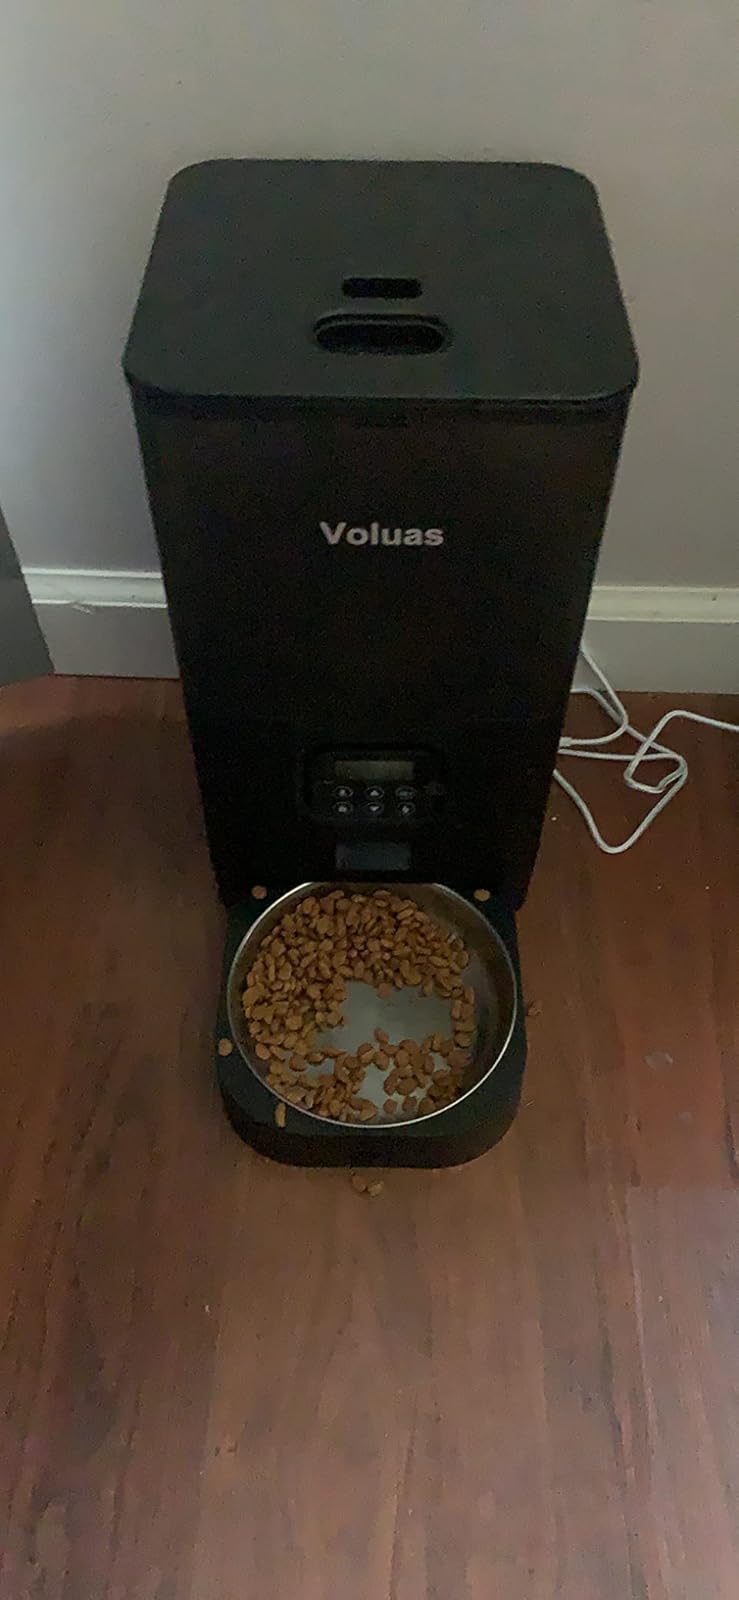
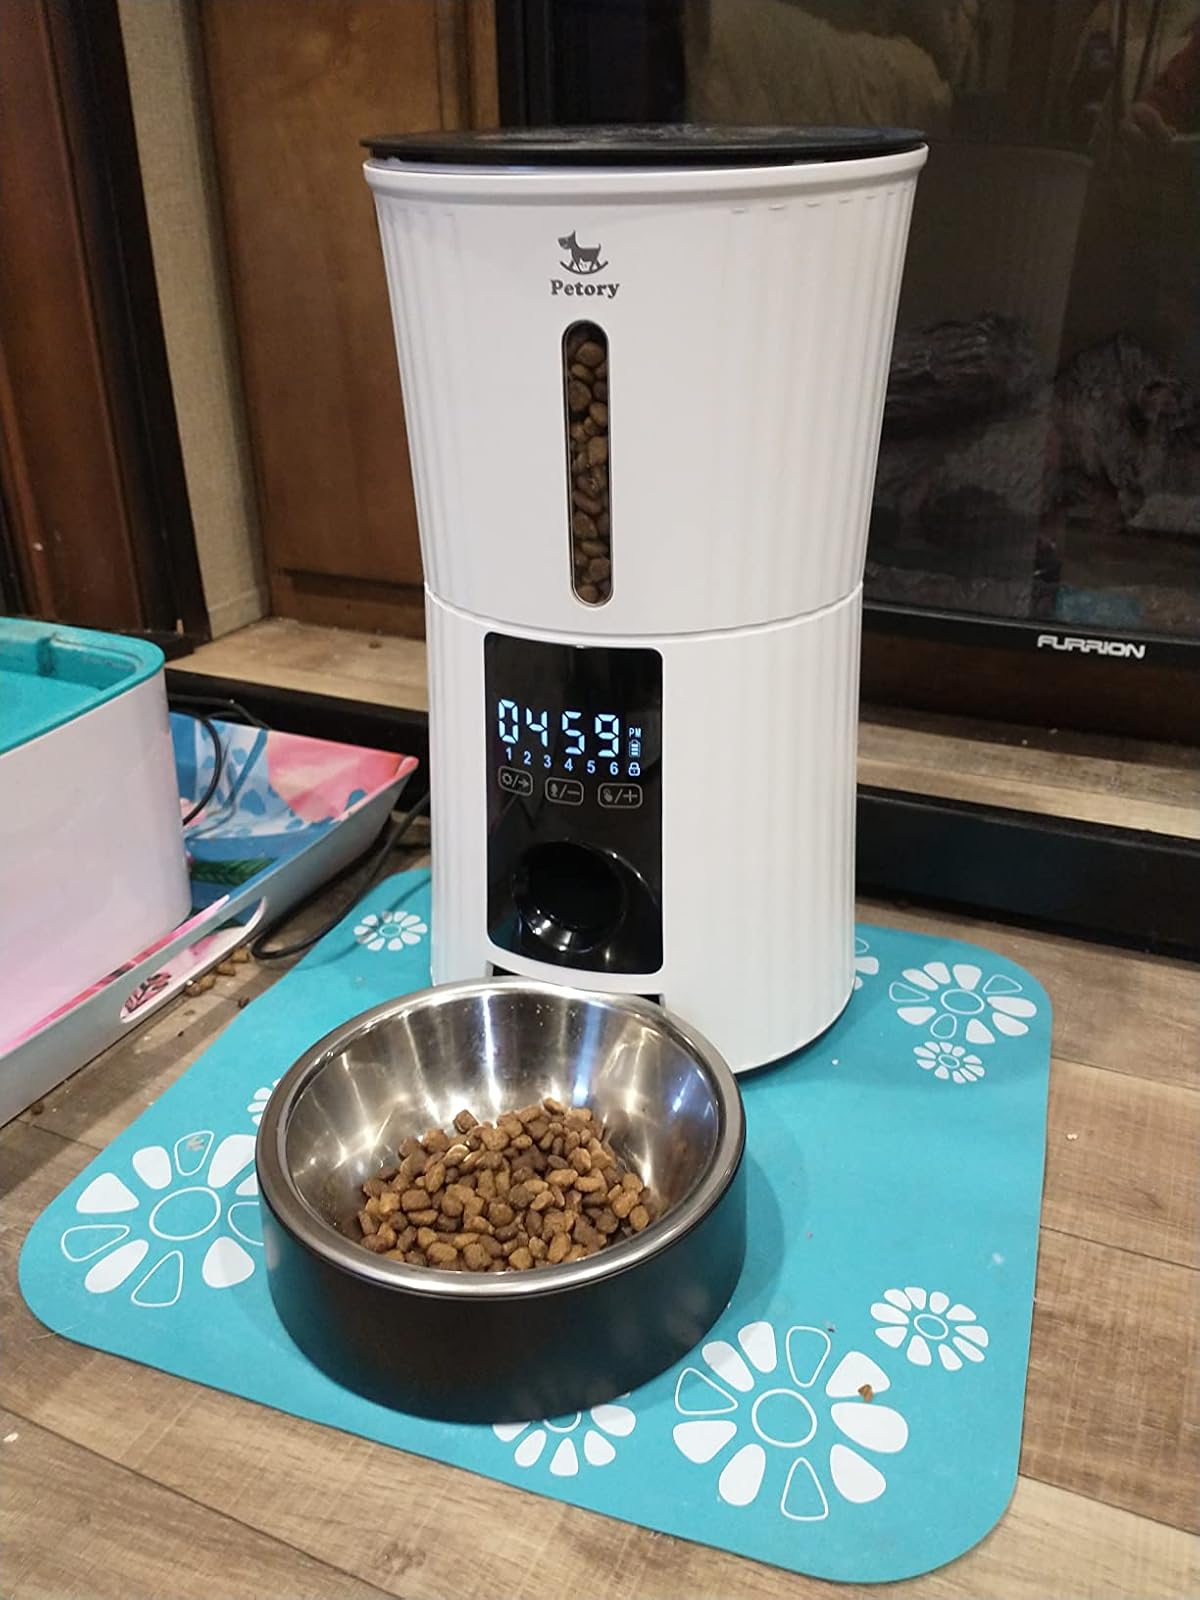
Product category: items_feeder
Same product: no